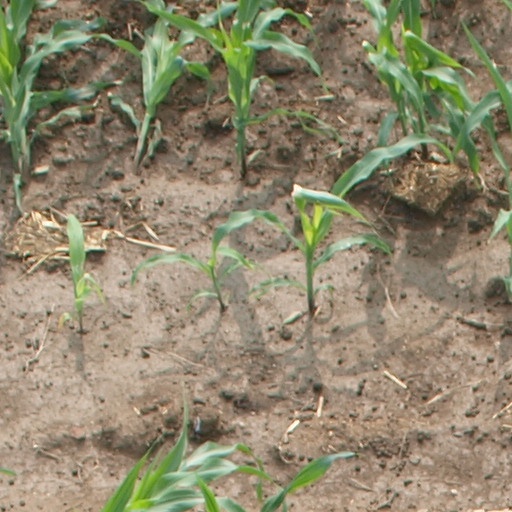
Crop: maize; corn